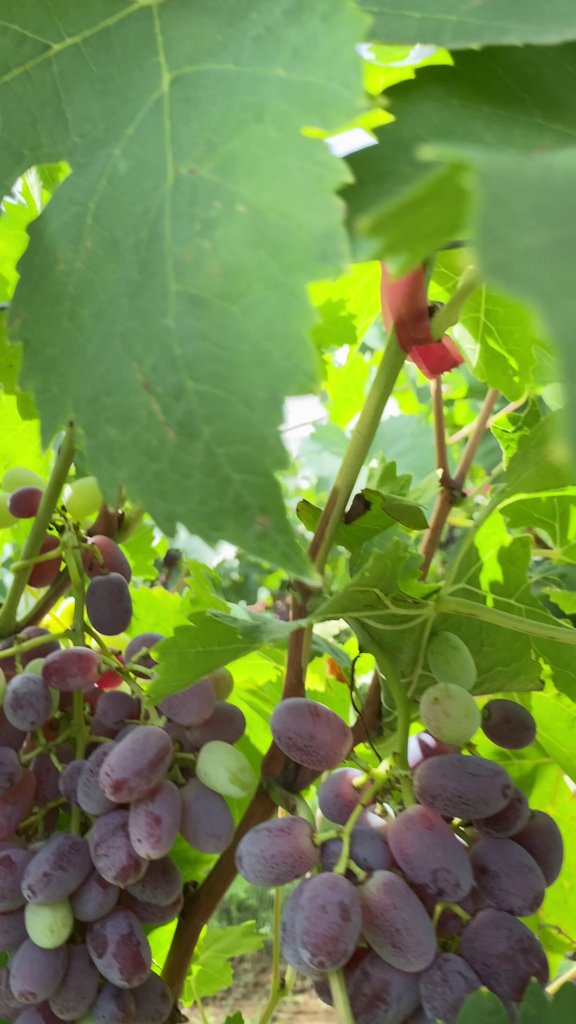
Berries visible: 64
Grape clusters: 2